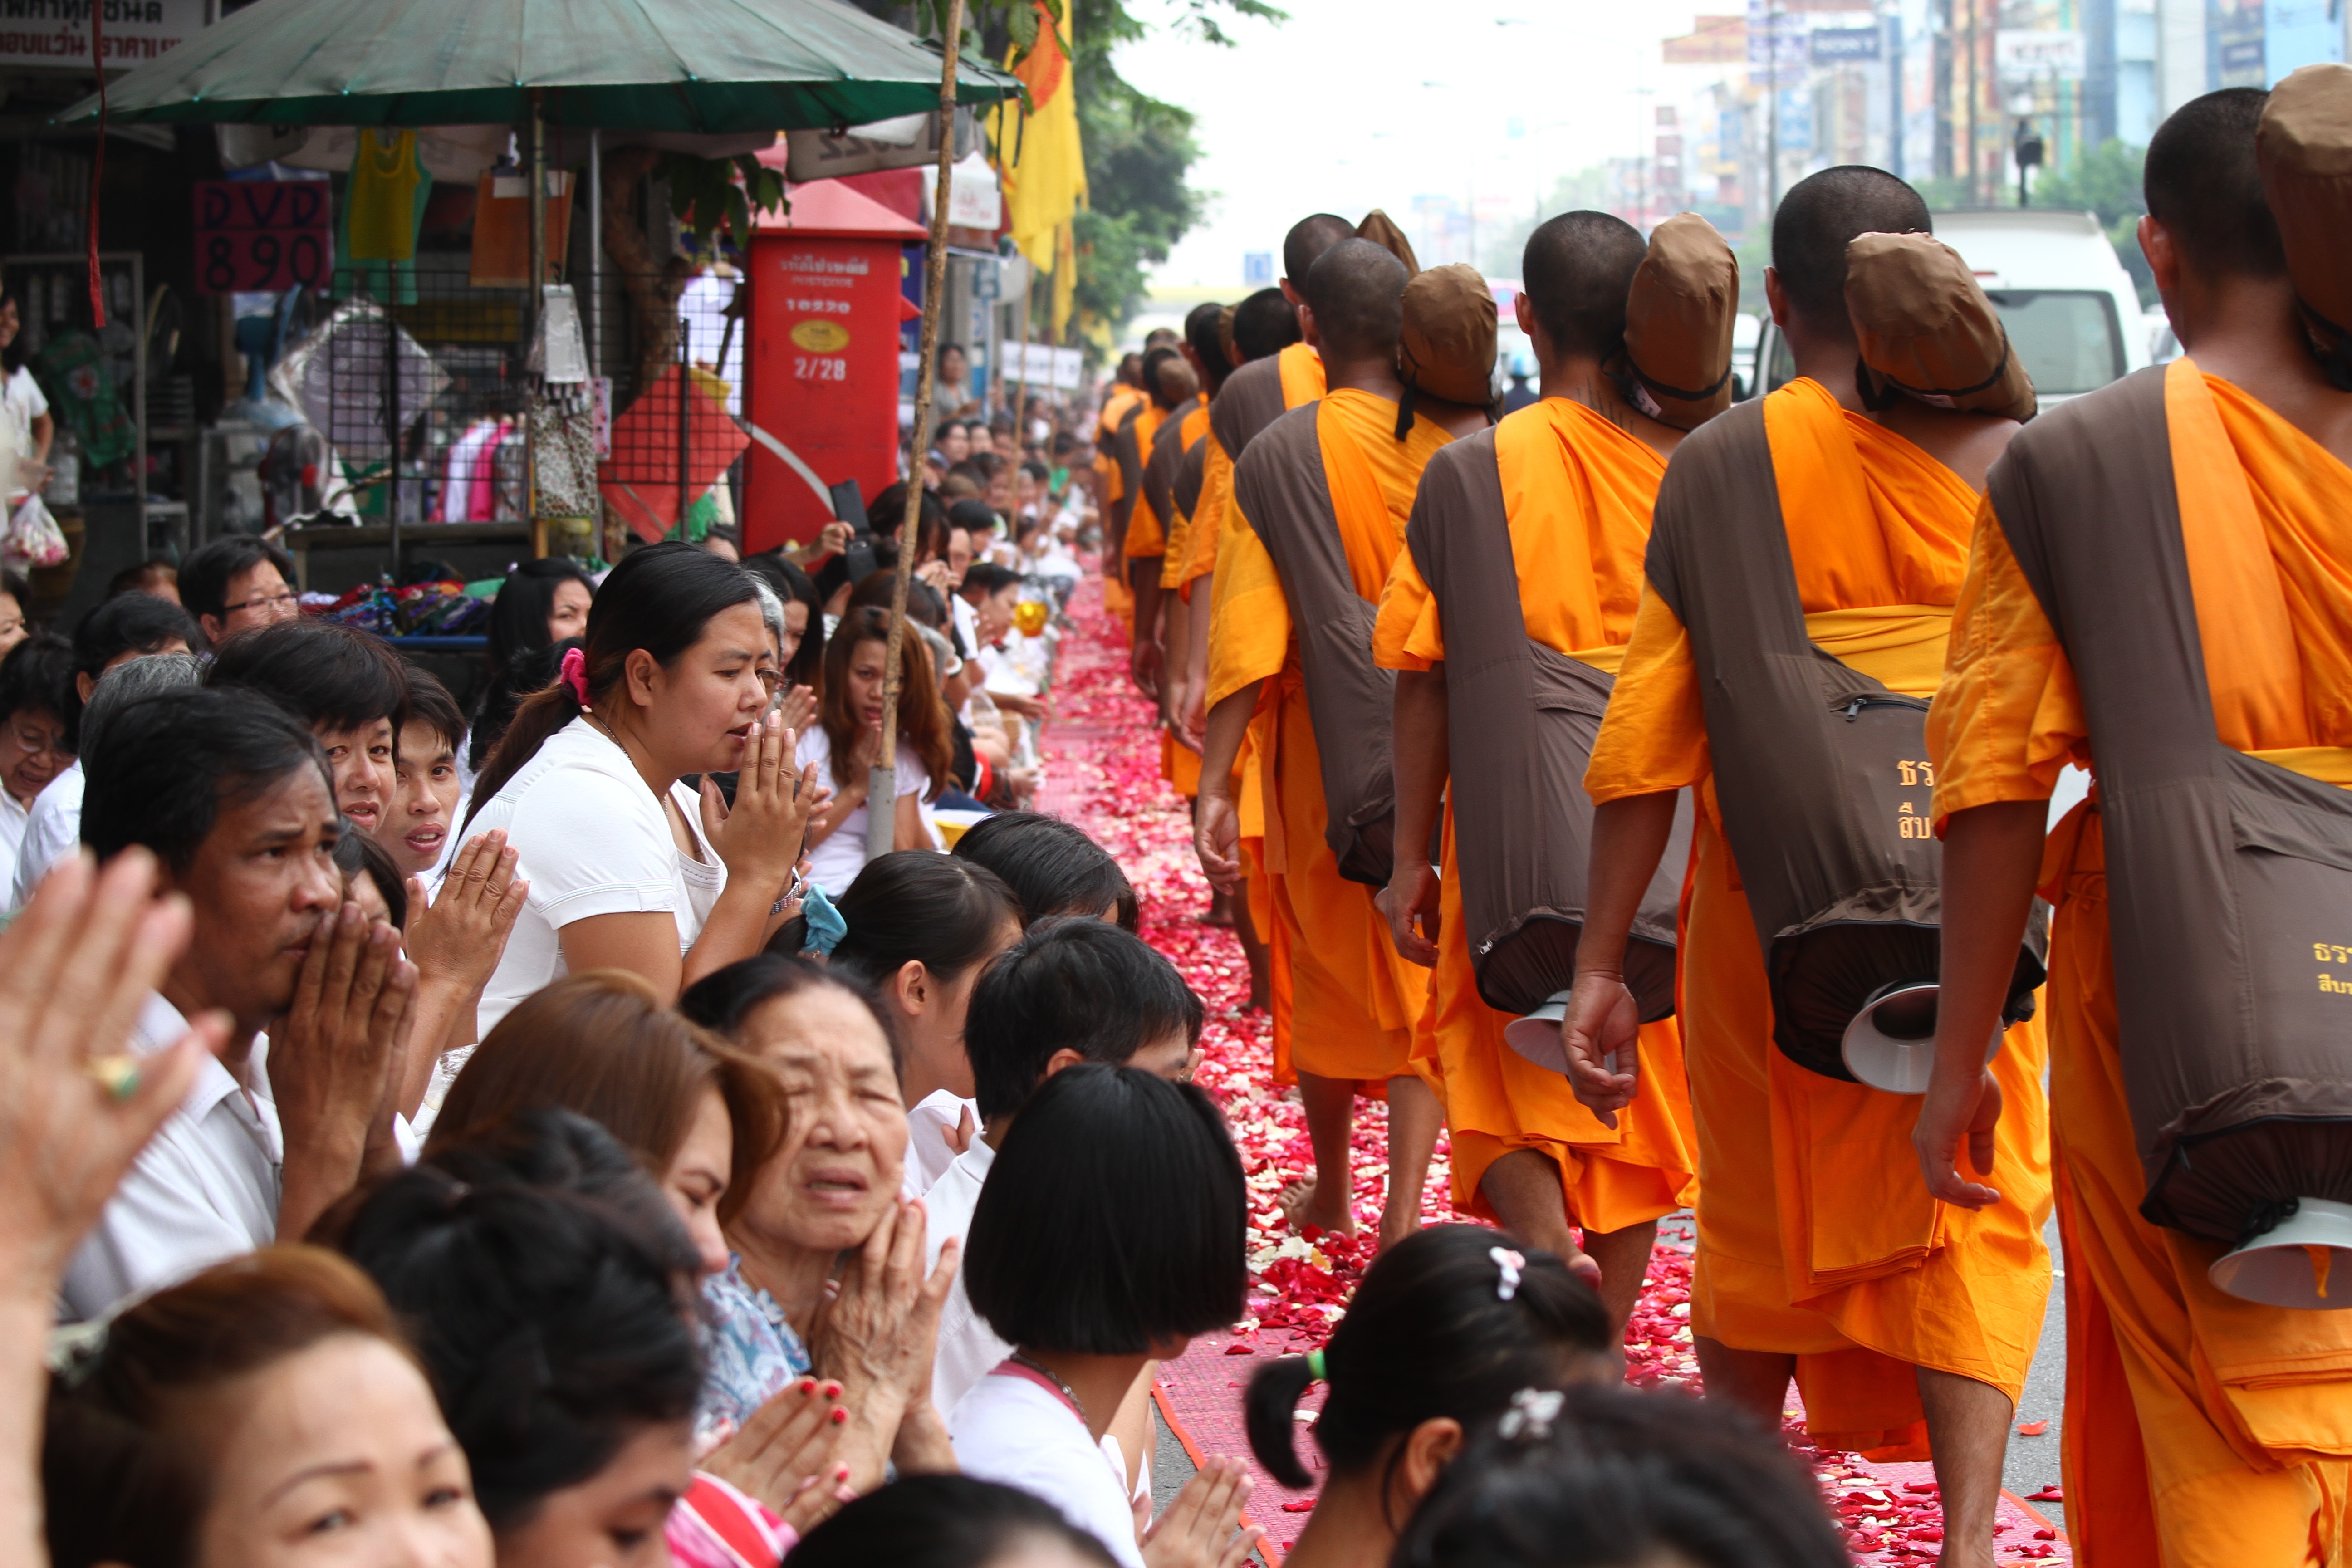
people, crowd, walk, orange, buddhism, thailand, public space, pray, education, ceremony, festival, gold, temple, million, tradition, thai, wat, monks, robes, buddhists, dhammakaya pagoda, phra dhammakaya, more than, budhas